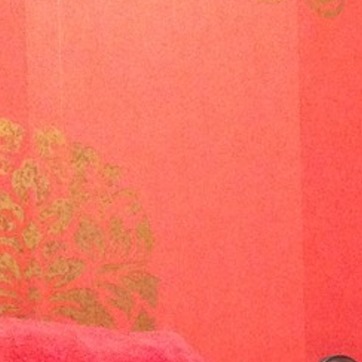
Material: wallpaper